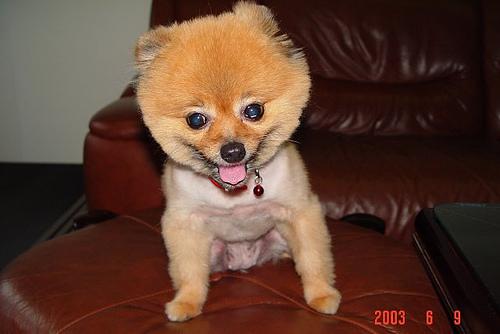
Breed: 1936-n000005-Pomeranian